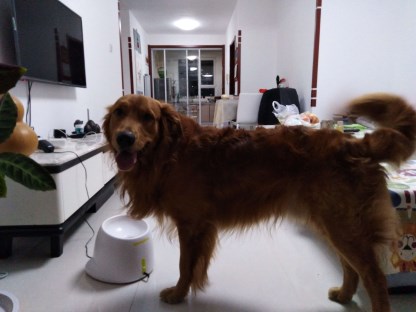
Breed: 5355-n000126-golden_retriever